Sitka, Alaska

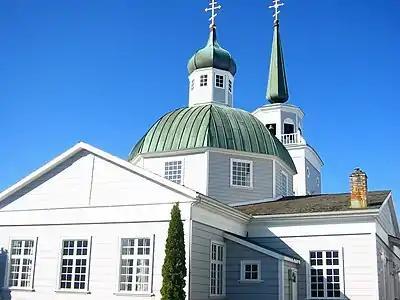
Saint Michael's Russian Orthodox Cathedral in Sitka

Sitka is the 6th largest port by value of seafood harvest in the United States. International trade is relatively minor, with total exports and imports valued at $474,000 and $146,000, respectively, in 2005 by the American Association of Port Authorities. The port has the largest harbor system in Alaska with 1,347 permanent slips.